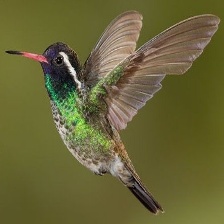
Species: WHITE EARED HUMMINGBIRD
Scientific name: BASILINNA LEUCOTIS
ImageNet parent category: hummingbird